Venus Nicolino

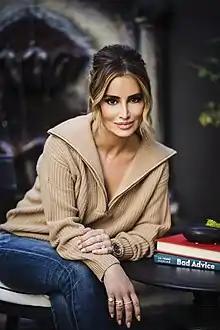
Dr. V in 2020

Venus Nicolino, known on television as Dr. V, is an American media personality, author and doctor of clinical psychology. Her first book, "Bad Advice: How to Survive and Thrive in an Age of Bullshit" appeared on "USA Today"s National Bestseller List and debuted at number one on the "LA Times" Bestseller List for Hardcover Nonfiction. Dr. V is the host of "Marriage Boot Camp: Reality Stars" on We TV. She began hosting the show in its sixth season and has also appeared in a reality television series on Bravo, "L.A. Shrinks".